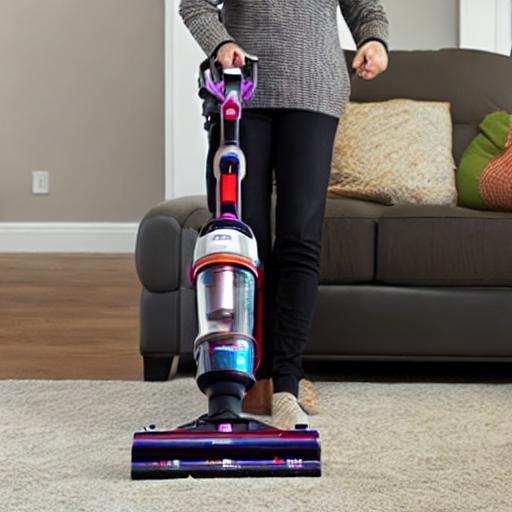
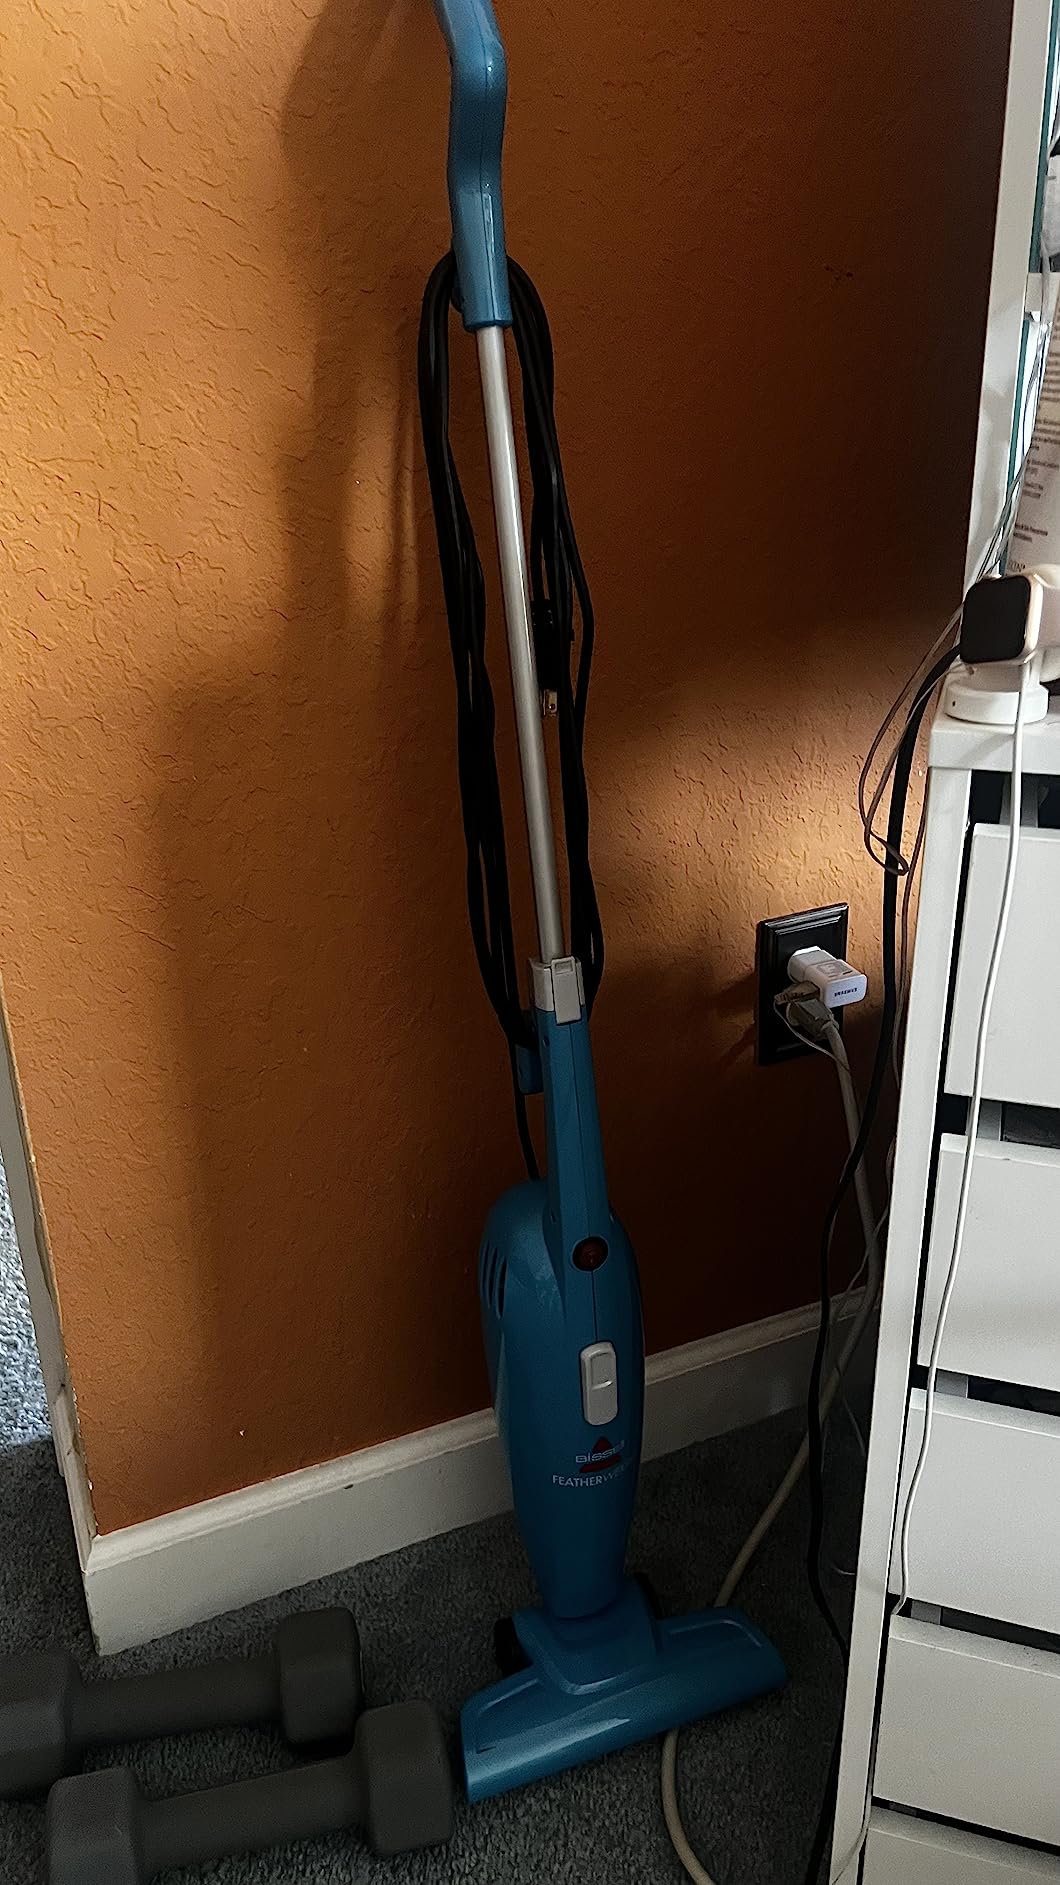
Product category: items_vacuum
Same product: no